Asheville High School

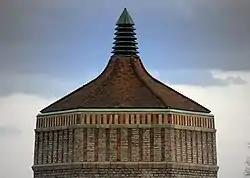
Spire of the Main Building of Asheville High School

Asheville High School is a public high school located in Asheville, North Carolina, United States and is one of two secondary schools in the Asheville City Schools system. Designed by Douglas Ellington, construction of the original building began in 1927 and was completed two years later. The modern addition was built in 1970 and a new cafeteria was finished in 2006. There is a second school located at the same address; the School of Inquiry and Life Sciences at Asheville (SILSA).